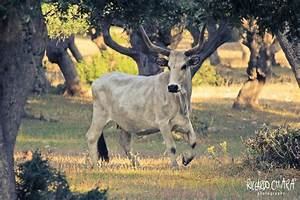
Label: cow